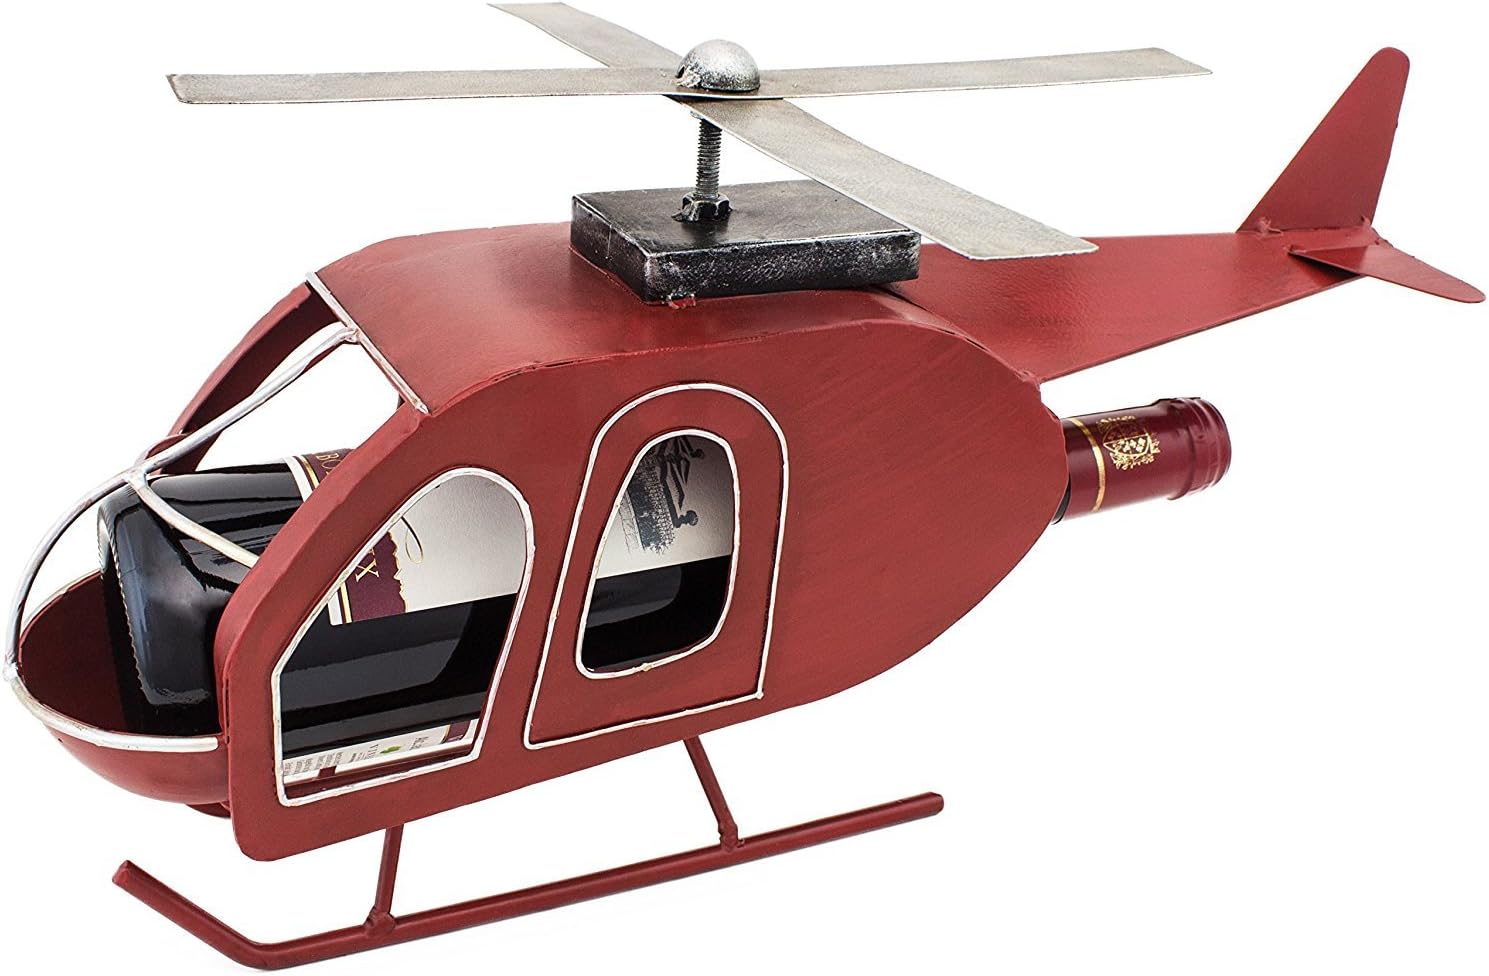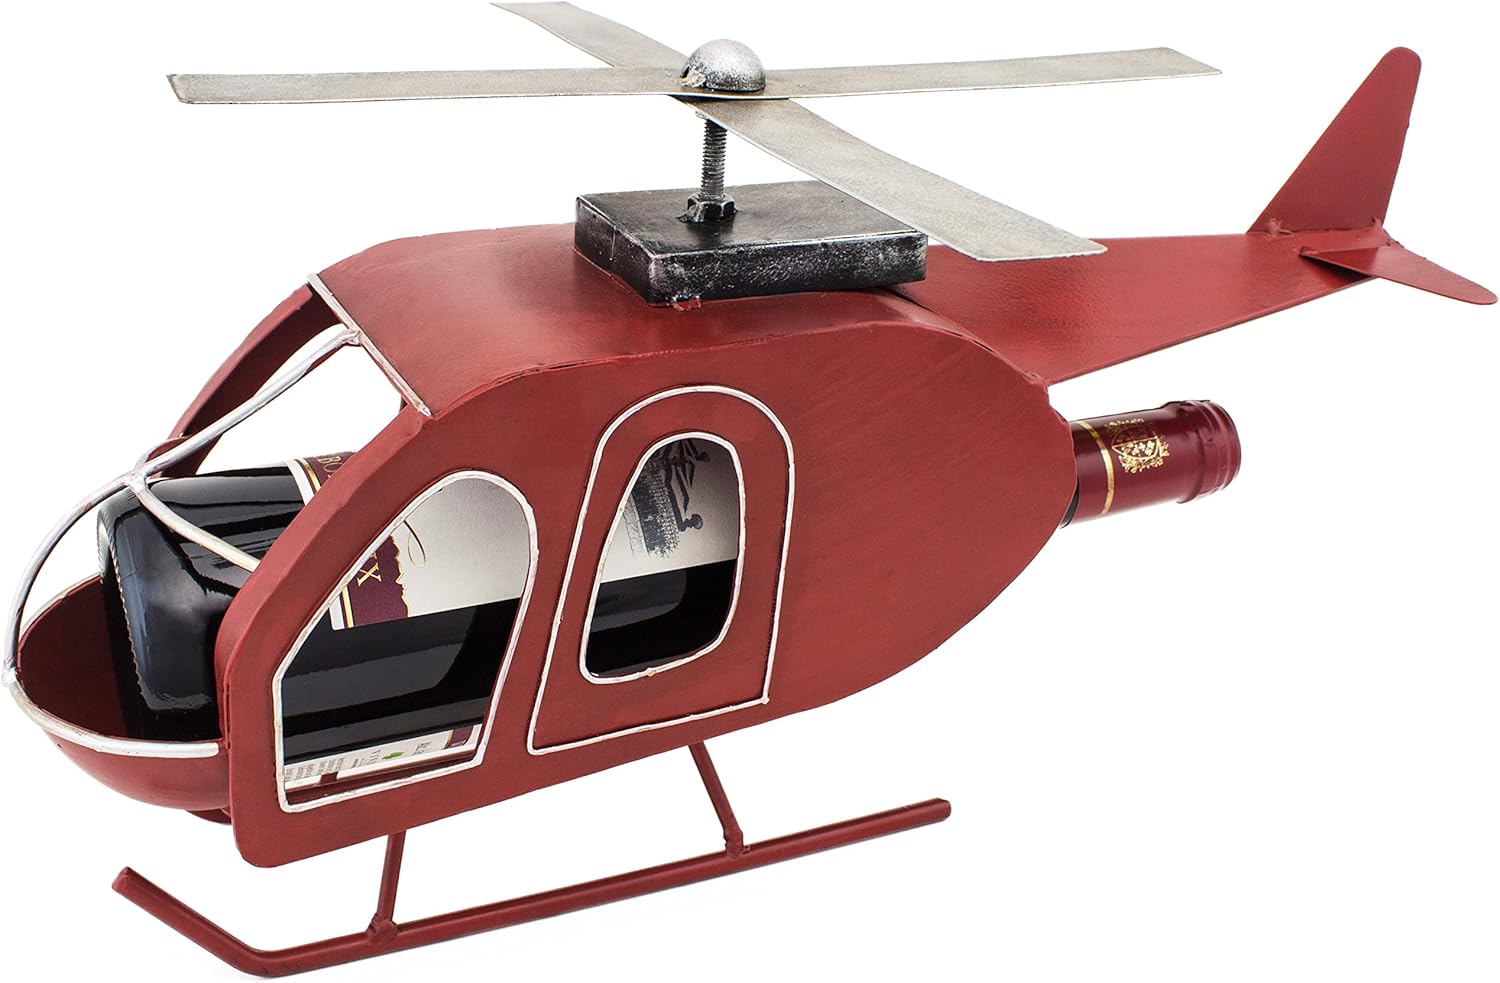
BRUBAKER Wine Bottle Holder Retro Helicopter Metal Sculptures and Figurines Decor Wine Racks and Stands Gifts Decoration
Category: Amazon Home
Hand-painted bottle holder in vintage look is a great gift idea for many occasions. The maximal bottle diameter is 3.29". Height: 8.27", width: 11.22", length: 15.75". The wine bottle is not included.
Features: Height: 8.27", width: 11.22", length: 15.75" | The maximal bottle diameter is 3.29" | The wine bottle is not included